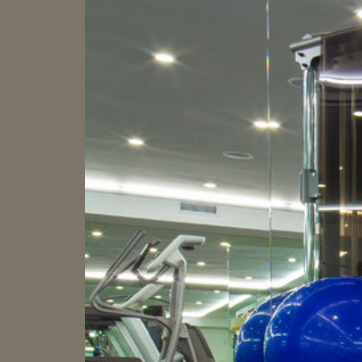
Material: mirror